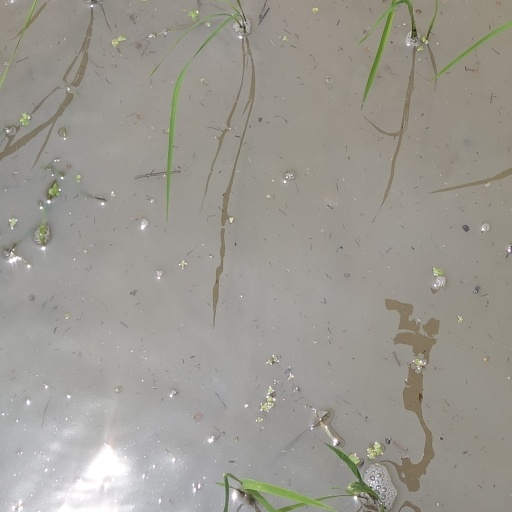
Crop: rice